Plurien

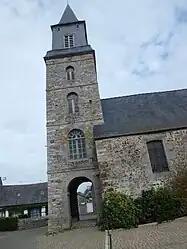
The bell tower of the church of Saint-Pierre, in Plurien

Plurien (Gallo: "Pluriaen") is a commune in the Côtes-d'Armor department of Brittany in northwestern France.